List of churches in the Roman Catholic Archdiocese of Miami

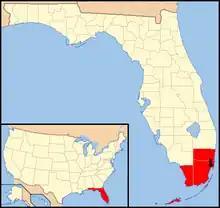
Archdiocese of Miami in red

This article is a list of current and former Roman Catholic churches in the Roman Catholic Archdiocese of Miami in Florida. It also includes a list of Eastern Rite Catholic churches within the archdiocese.